Roger Elliott (governor)

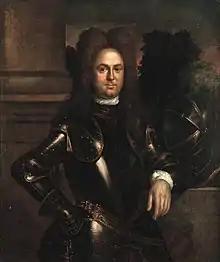

was one of the earliest British Governors of Gibraltar. A member of the Eliot family, his son Granville Elliott became the first Count Elliott and his nephew George Augustus Eliott also became a noted Governor and defender of Gibraltar.